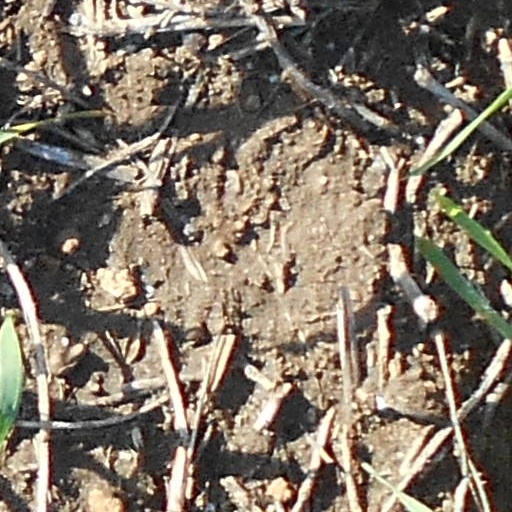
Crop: wheat